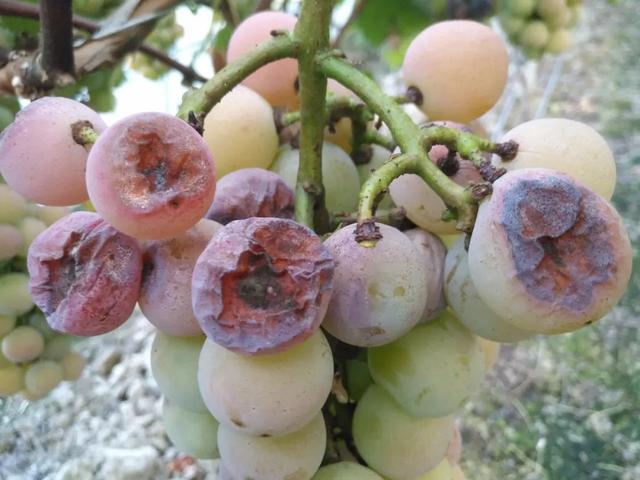
Plant: Grape
Disease: grape black rot